Sweet 18

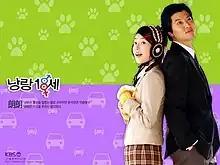
Promotional poster for "Sweet 18"

Sweet 18 is a South Korean television series that aired on KBS2 in 2004. The story strongly focuses on both personal and clan-level relationships between Jung-sook, a member of Papyeong's Yun clan, and Hyuk-joon, a member of Andong's Kwon clan. Both clans had hoped for re-establishing good relations after being separated for three generations by war, by arranging a marriage between Jung-sook and Hyuk-joon upon Jung-sook's birth.